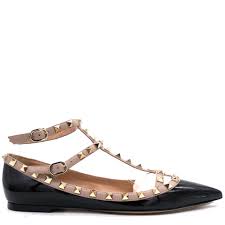
Label: Ballet Flat